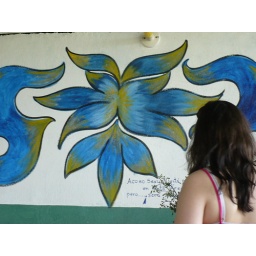
Reserve one wall in your home for the all-out-fun of painting anything anyone wants. OOhhh, the self-expression will soar.